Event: Nepal Earthquake
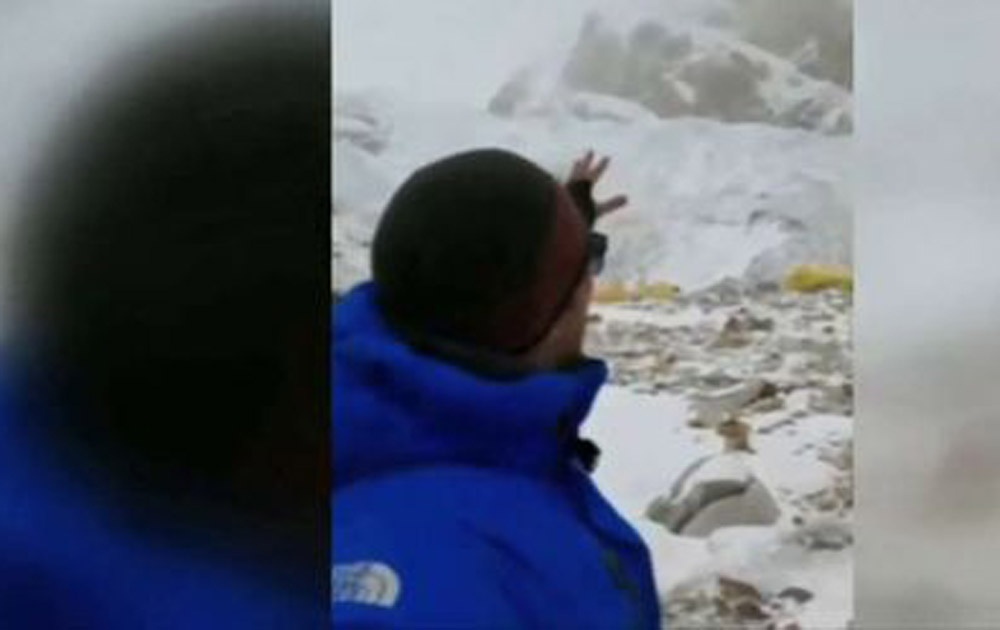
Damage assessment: damage